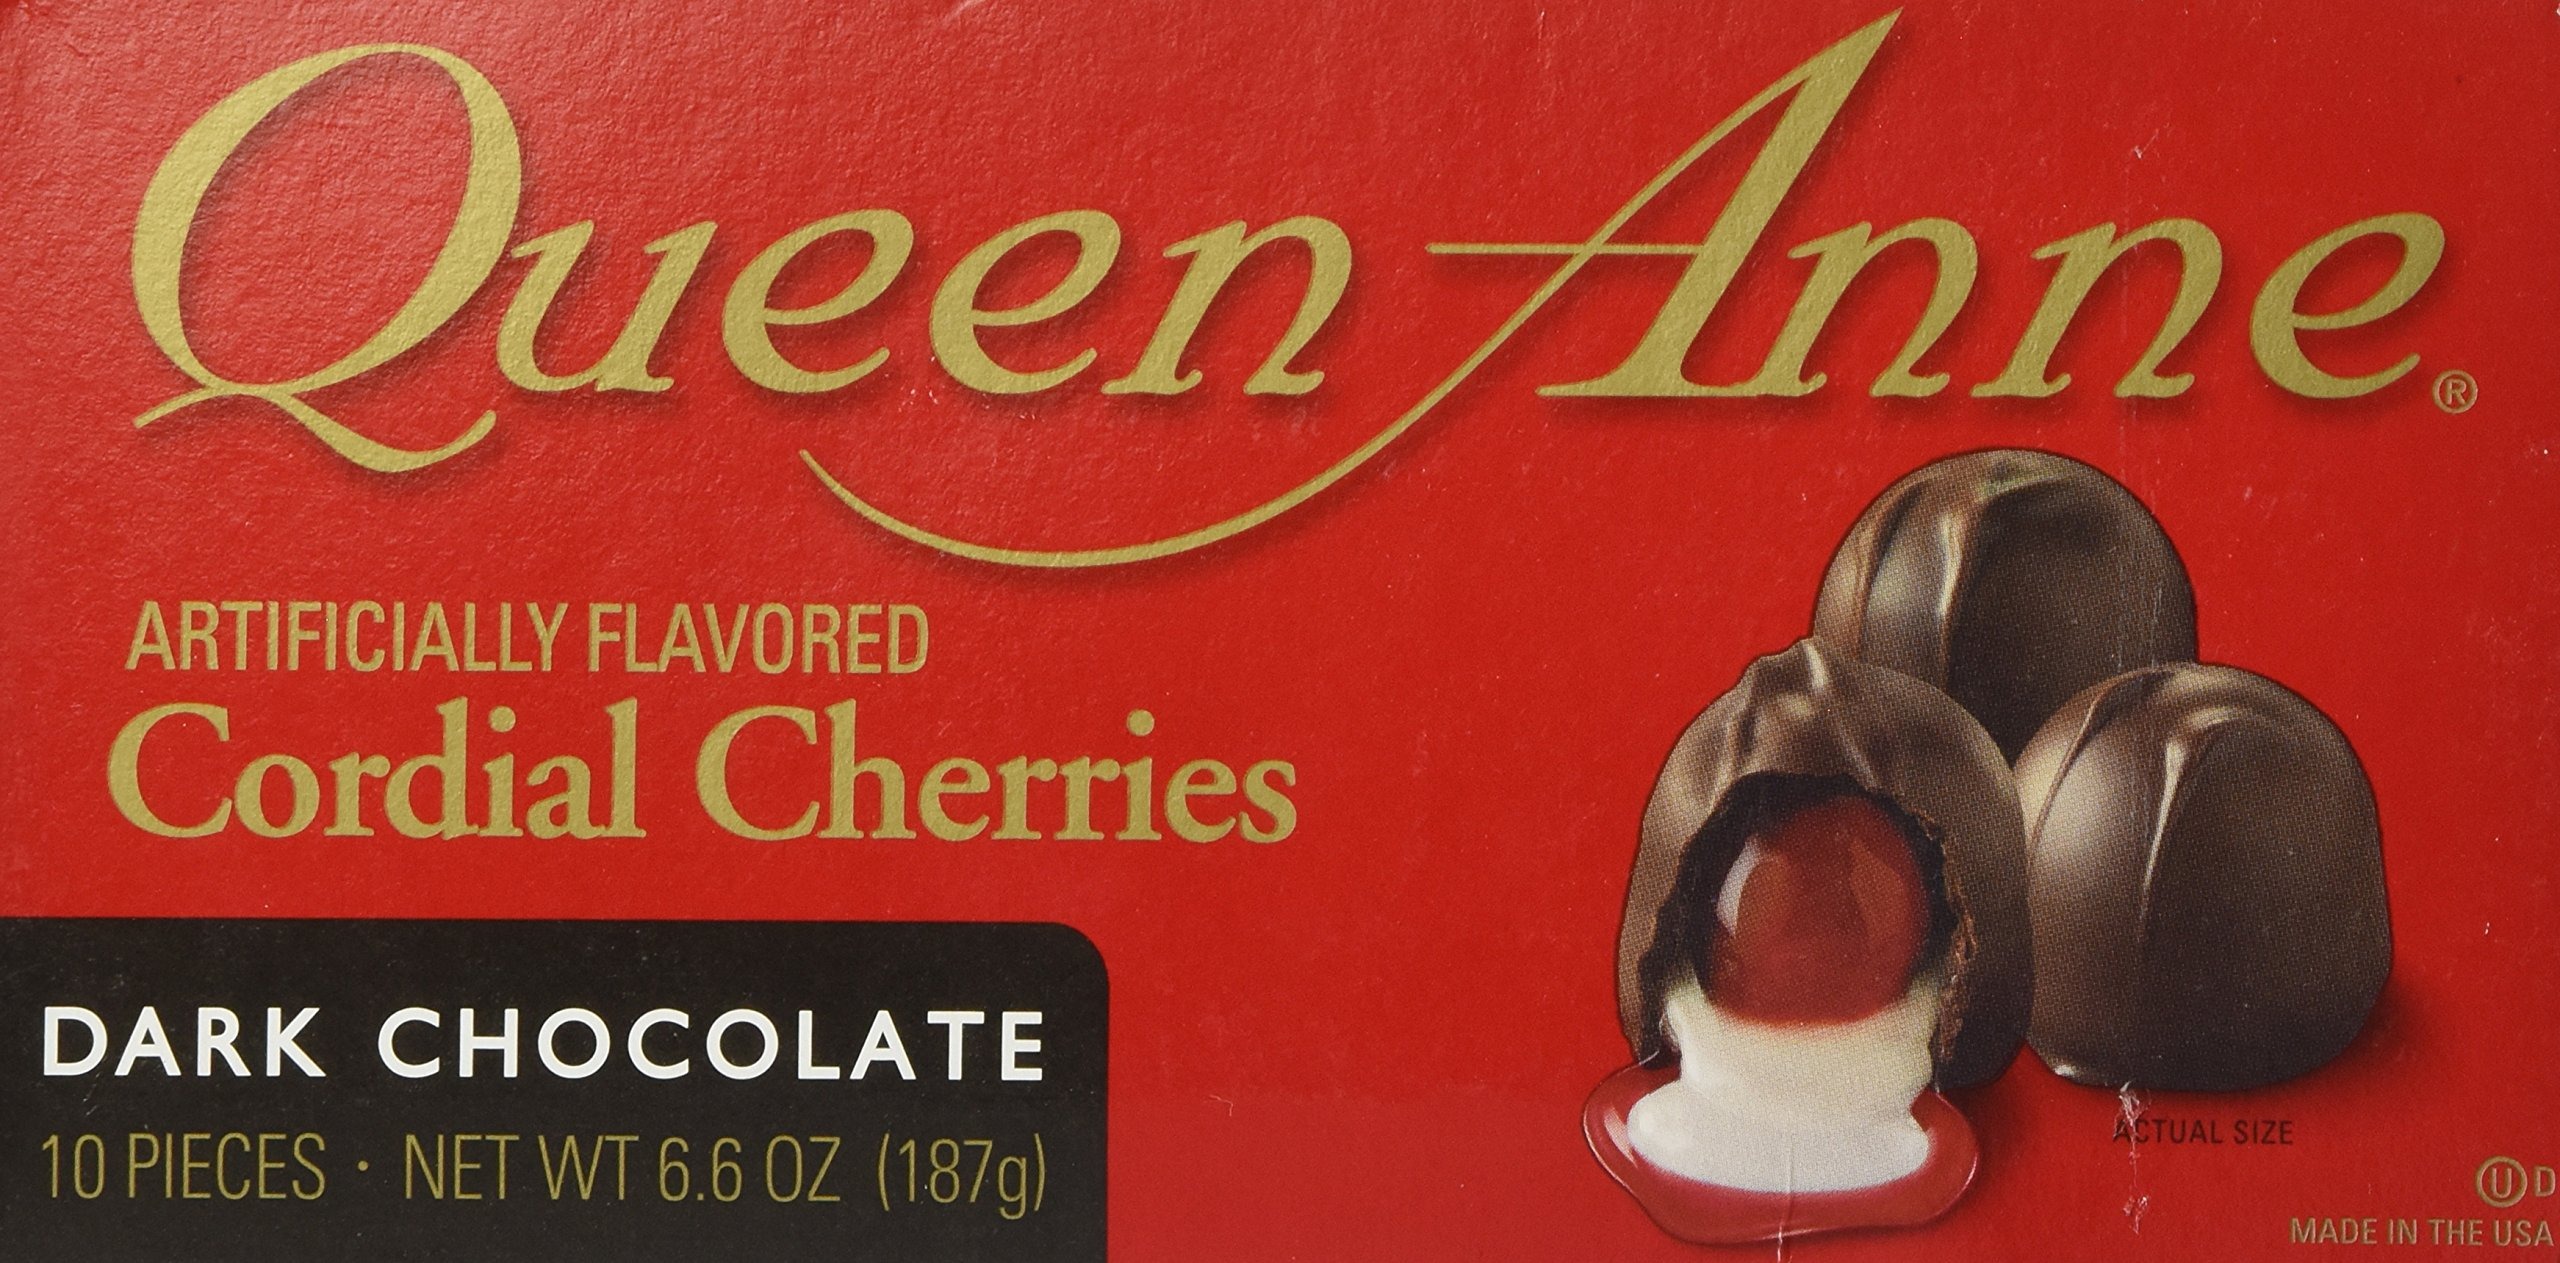
Item Name: Queen Anne Cordial Cherries Dark Chocolate 6.6 oz
Bullet Point 1: Queen Anne
Bullet Point 2: Dark Chocolate Cordial Cherries
Bullet Point 3: 6.6 oz 10 pieces
Product Description: The perfect combination of sophisticated dark chocolate and premium cherries for an ideal Dark Chocolate Covered Cordial Cherry.
Value: 6.6
Unit: Ounce

Price: 8.99